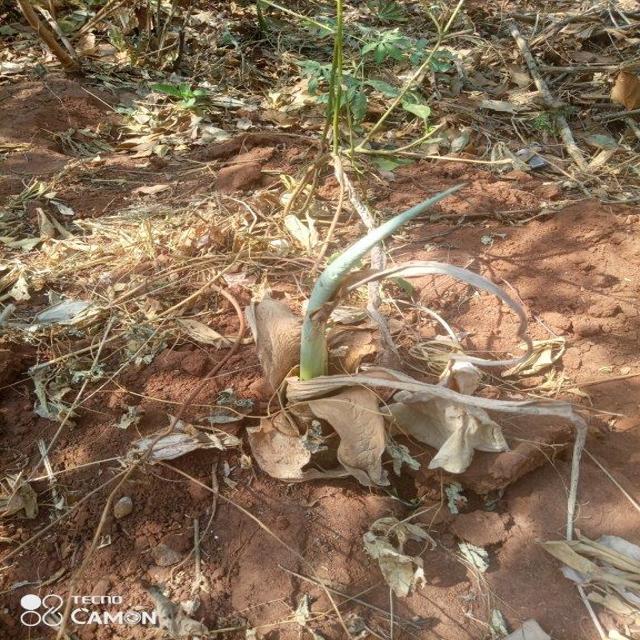
Label: Late_Blight